Aynabaji

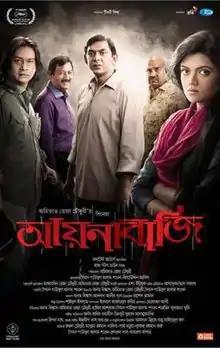
Theatrical release poster

Aynabaji is a Bangladeshi crime thriller film directed by Amitabh Reza Chowdhury and produced by Gousul Alam under the banner of Content Matters Production.